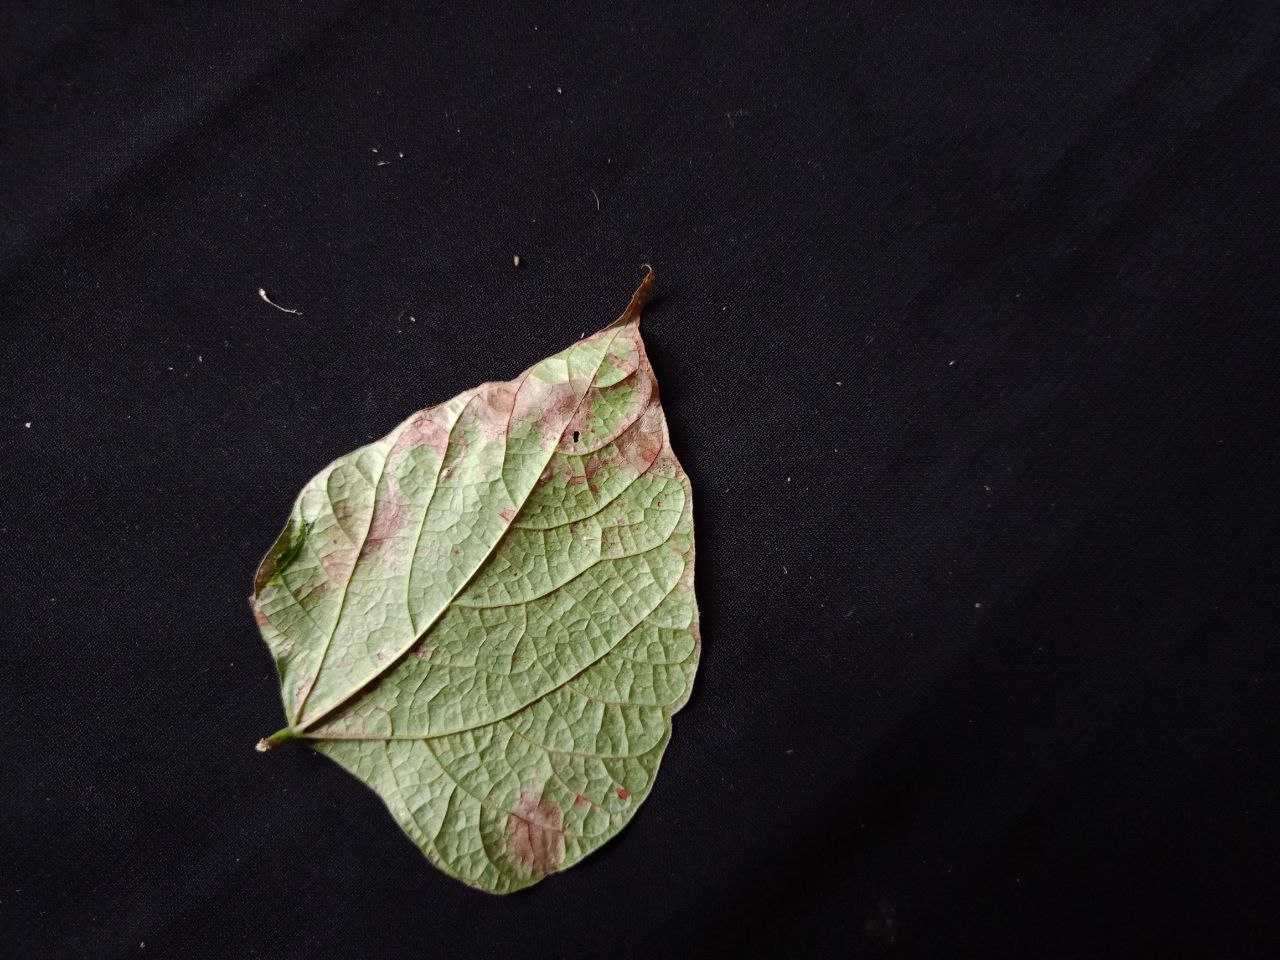
Crop: bean
Leaf condition: Blight